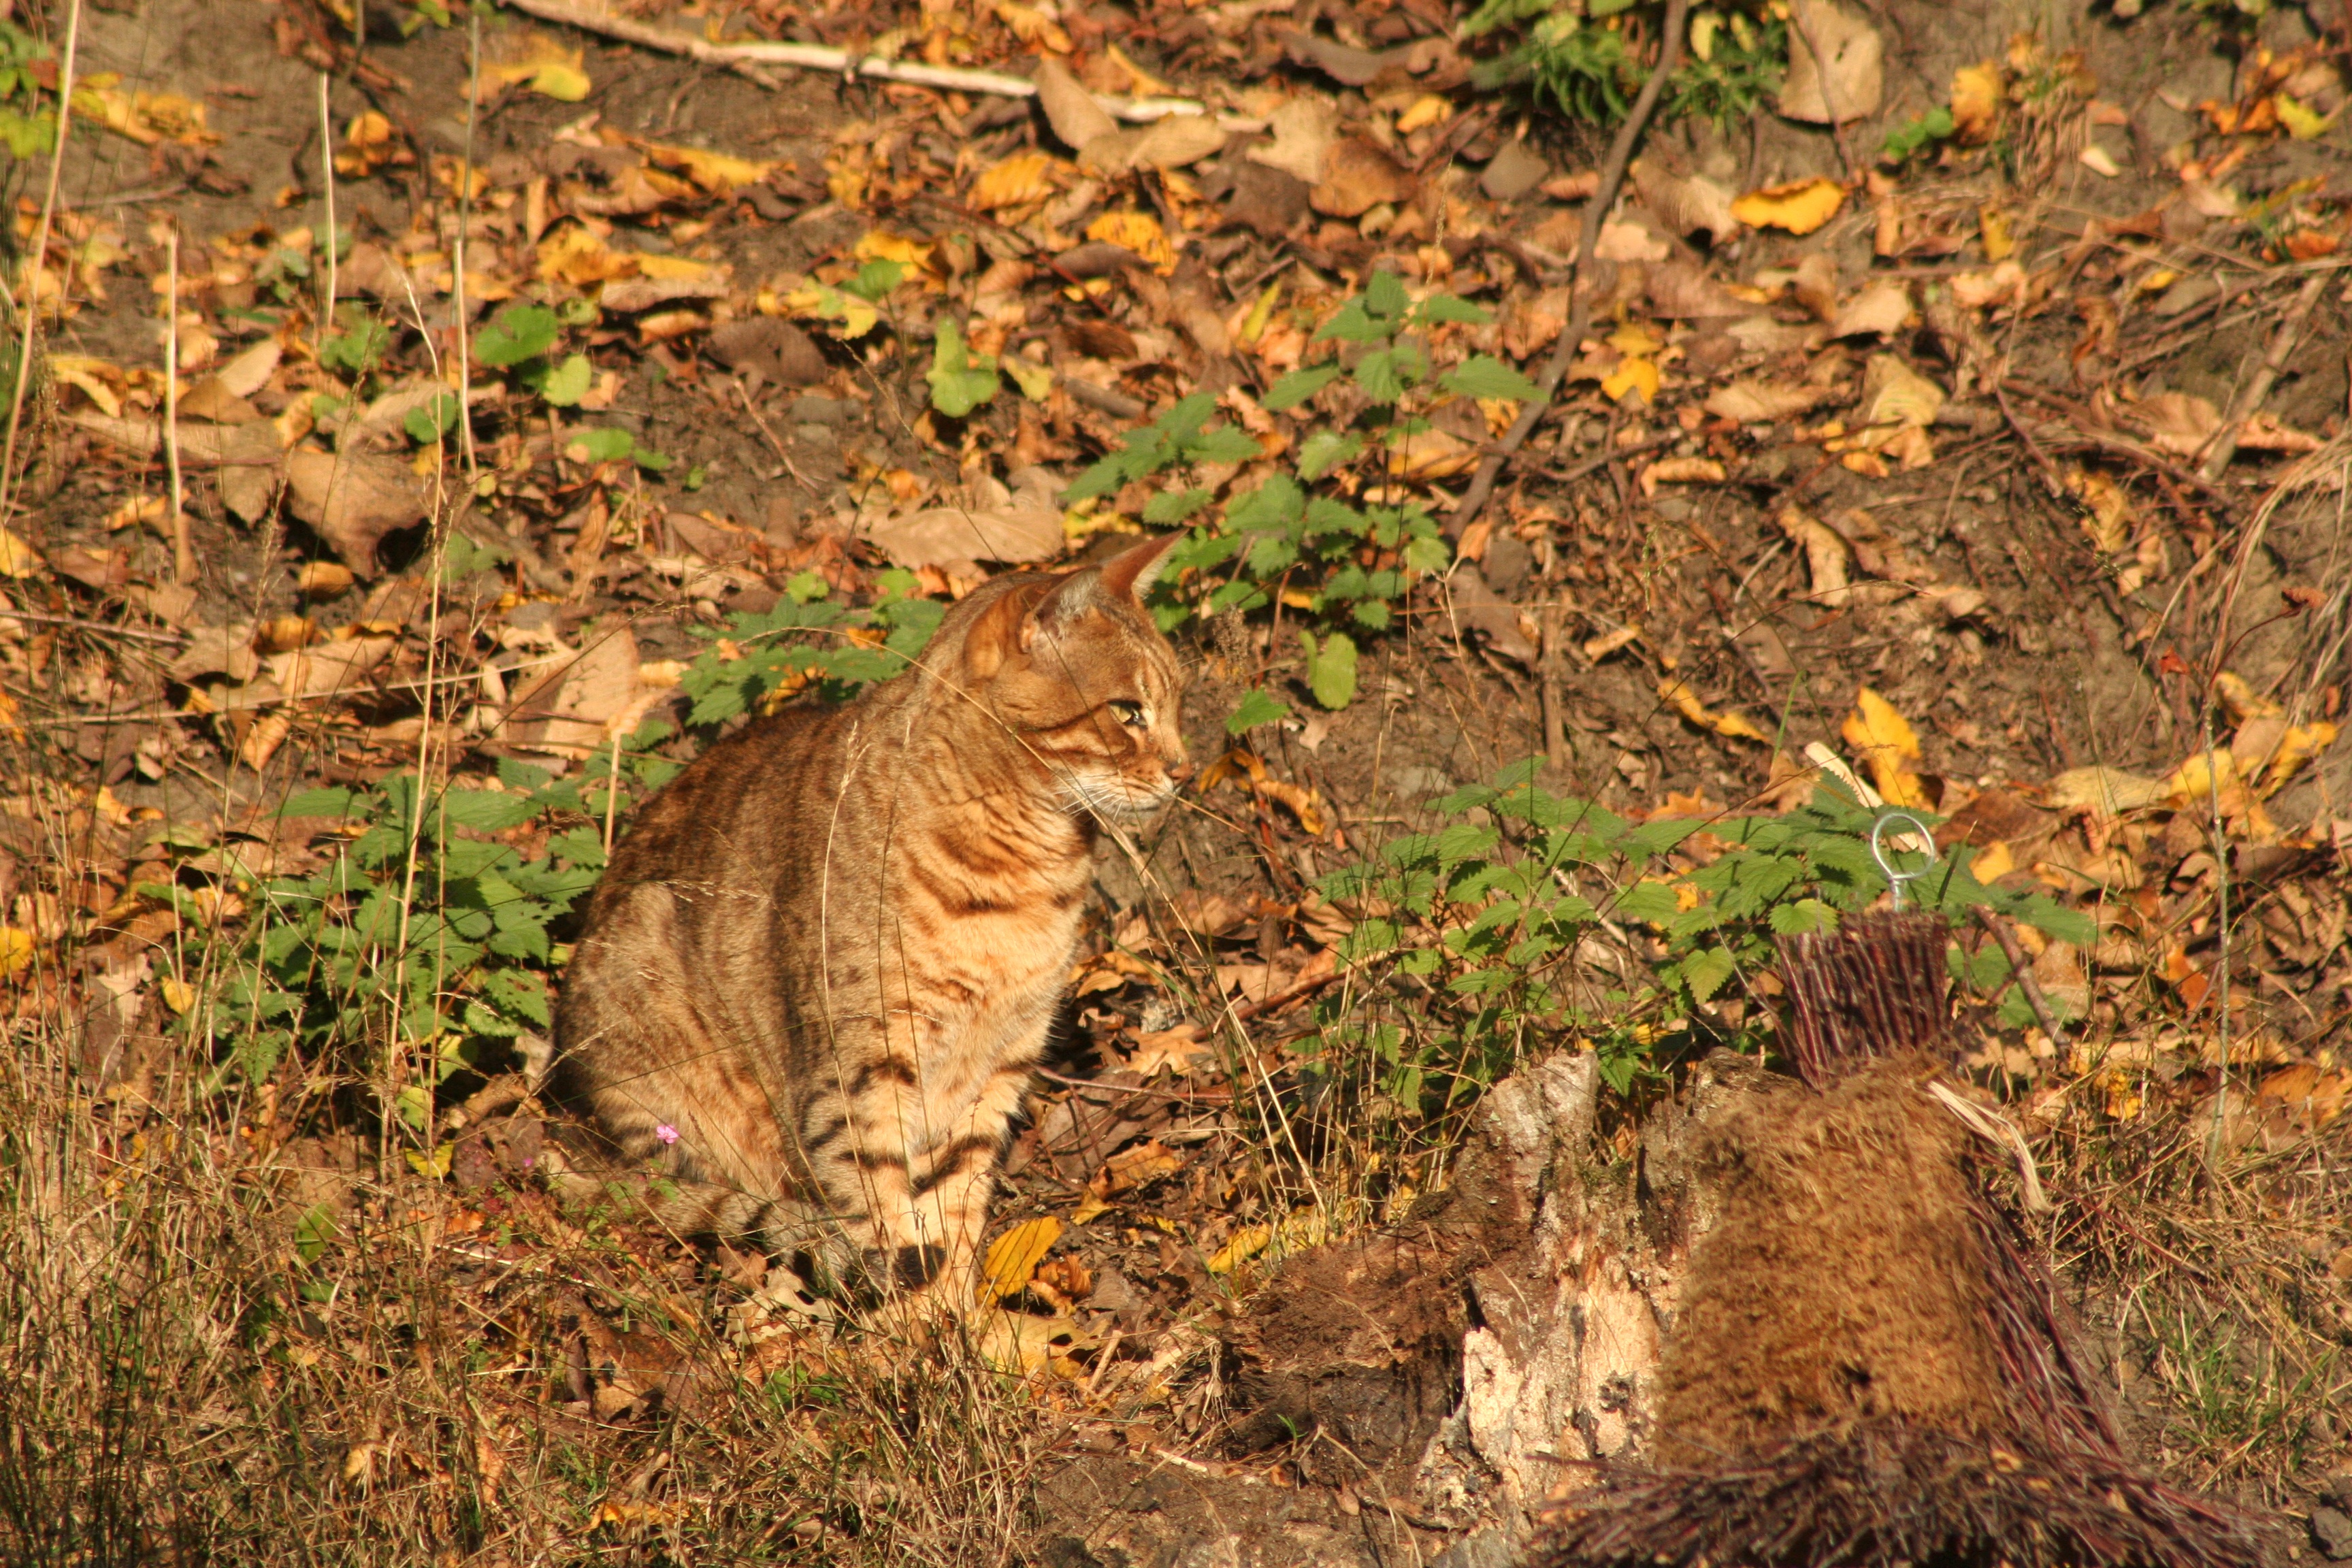
nature, cute, wildlife, pet, fur, cat, autumn, brown, mammal, fauna, camouflage, background, animals, vertebrate, creature, animal world, domestic cat, bobcat, wild cat, small to medium sized cats, cat like mammal